Swiss literature

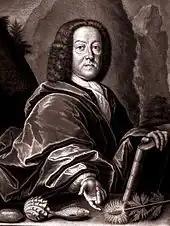
Johann Jakob Scheuchzer

But in the 18th century Zürich was undoubtedly the intellectual and literary capital of German-speaking Switzerland, and gained the title of Athens on the Limmat. One of its earliest and most famous celebrities was JJ Scheuchzer, who travelled much in Switzerland, and wrote much (his travels are described in Latin) as to its natural curiosities, being himself an FRS, and closely associated with Newton and the other English scientific men of the day. But in the purely literary domain the names of JJ Bodmer and of his friend Johann Jakob Breitinger (1701–1776), are the most prominent. By their united exertions the antiquated traditions of German literature were broken down to a large extent, while great praise was bestowed on English poets, Shakespeare, Milton and others. Their views were violently opposed by Gottsched, the leader of the Saxon school, and the controversy that arose forms part of the history of German literature. In 1721–1723 they published jointly the "Discourse der Mater", a periodical which spread their views, while more elaborate and systematic expositions of their critical doctrine as to poetry are Bodmer's "Kritische Abhandlung von dem Wunderbaren in der Poesie" (1740), and Breitinger's "Critische Dichtkunst" (also in 1740). Their untiring efforts helped to prepare the way for the later outburst of German literature begun by Klopstock, Wieland and Lessing. Another famous Zürich writer was Solomon Gesner, the pastoral poet, and yet another was JK Lavater, now best remembered as a supporter of the view that the face presents a perfect indication of character and that physiognomy may therefore he treated as a science. Other well-known Zürich names are those of JH Pestalozzi (1746–1827), the educationalist, of Johann Caspar Hirzel (1725–1803), another of the founders of the Helvetic Society, and author of "Die Wirthschaft eines philosophischen Bauers" (1761), and of Johann Georg Sulzer (1720–1779), whose chief work is one on the laws of art or aesthetics, entitled "Allgemeine Theorie der schönen Kunste" (1771–1774).